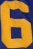
Number: 6